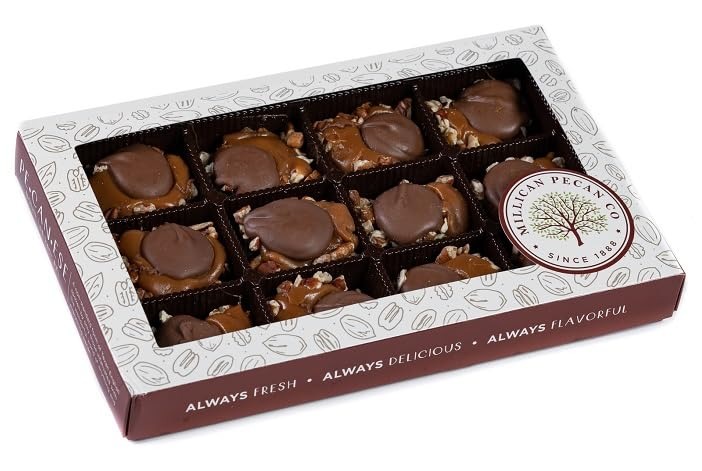
Item Name: Milk Chocolate Caramel Pecan Caramillicans 8 oz | Millican Pecan since 1888 | San Saba, Texas
Bullet Point 1: Milk Chocolate: Made with rich milk chocolate for a creamy, sweet flavor
Bullet Point 2: Pecans: Sweet pecan nuts add a crunchy texture and nutty flavor
Bullet Point 3: Caramel: Creamy caramel center provides a deliciously sweet treat
Bullet Point 4: Baking: Perfect for baking cookies, cakes, brownies, and more
Bullet Point 5: Gift: An ideal gift for birthdays, holidays, and special occasions
Value: 8.0
Unit: Ounce

Price: 25.49